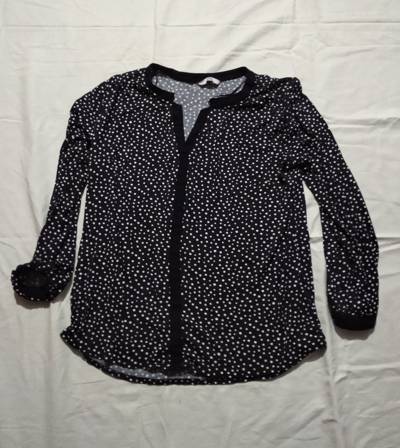
Waste category: clothes